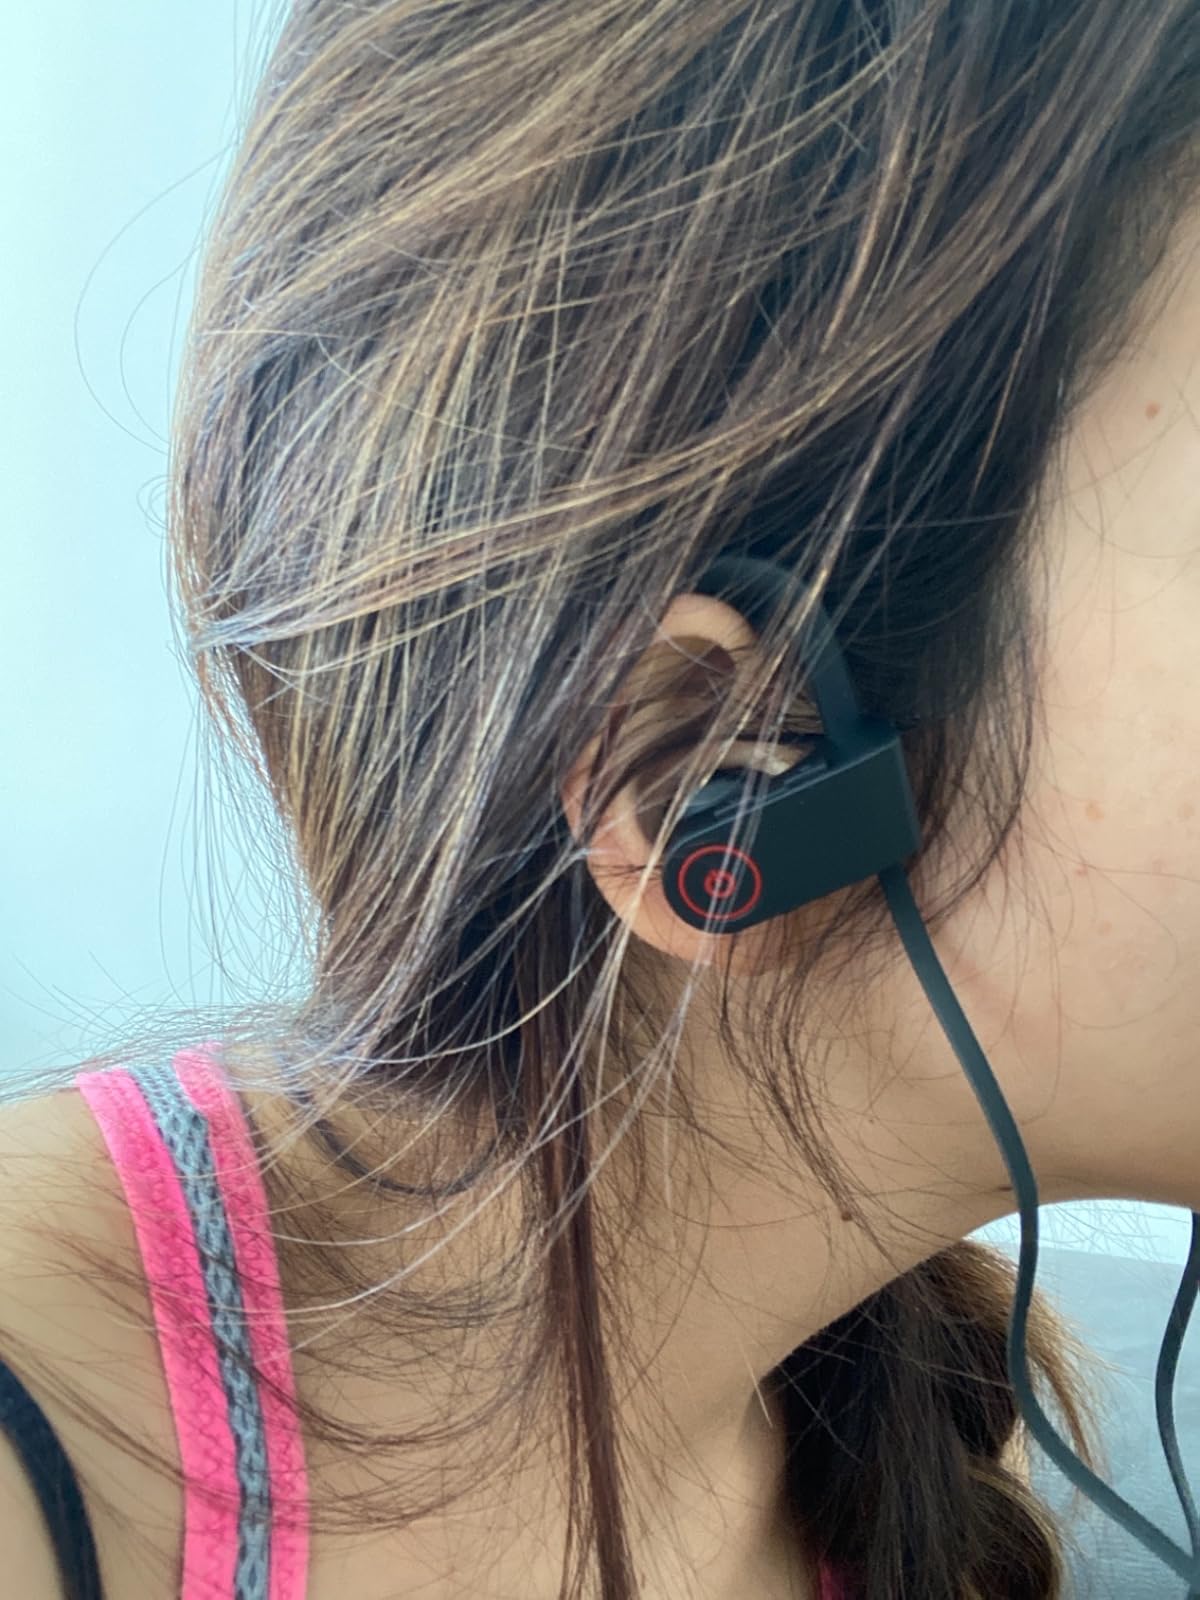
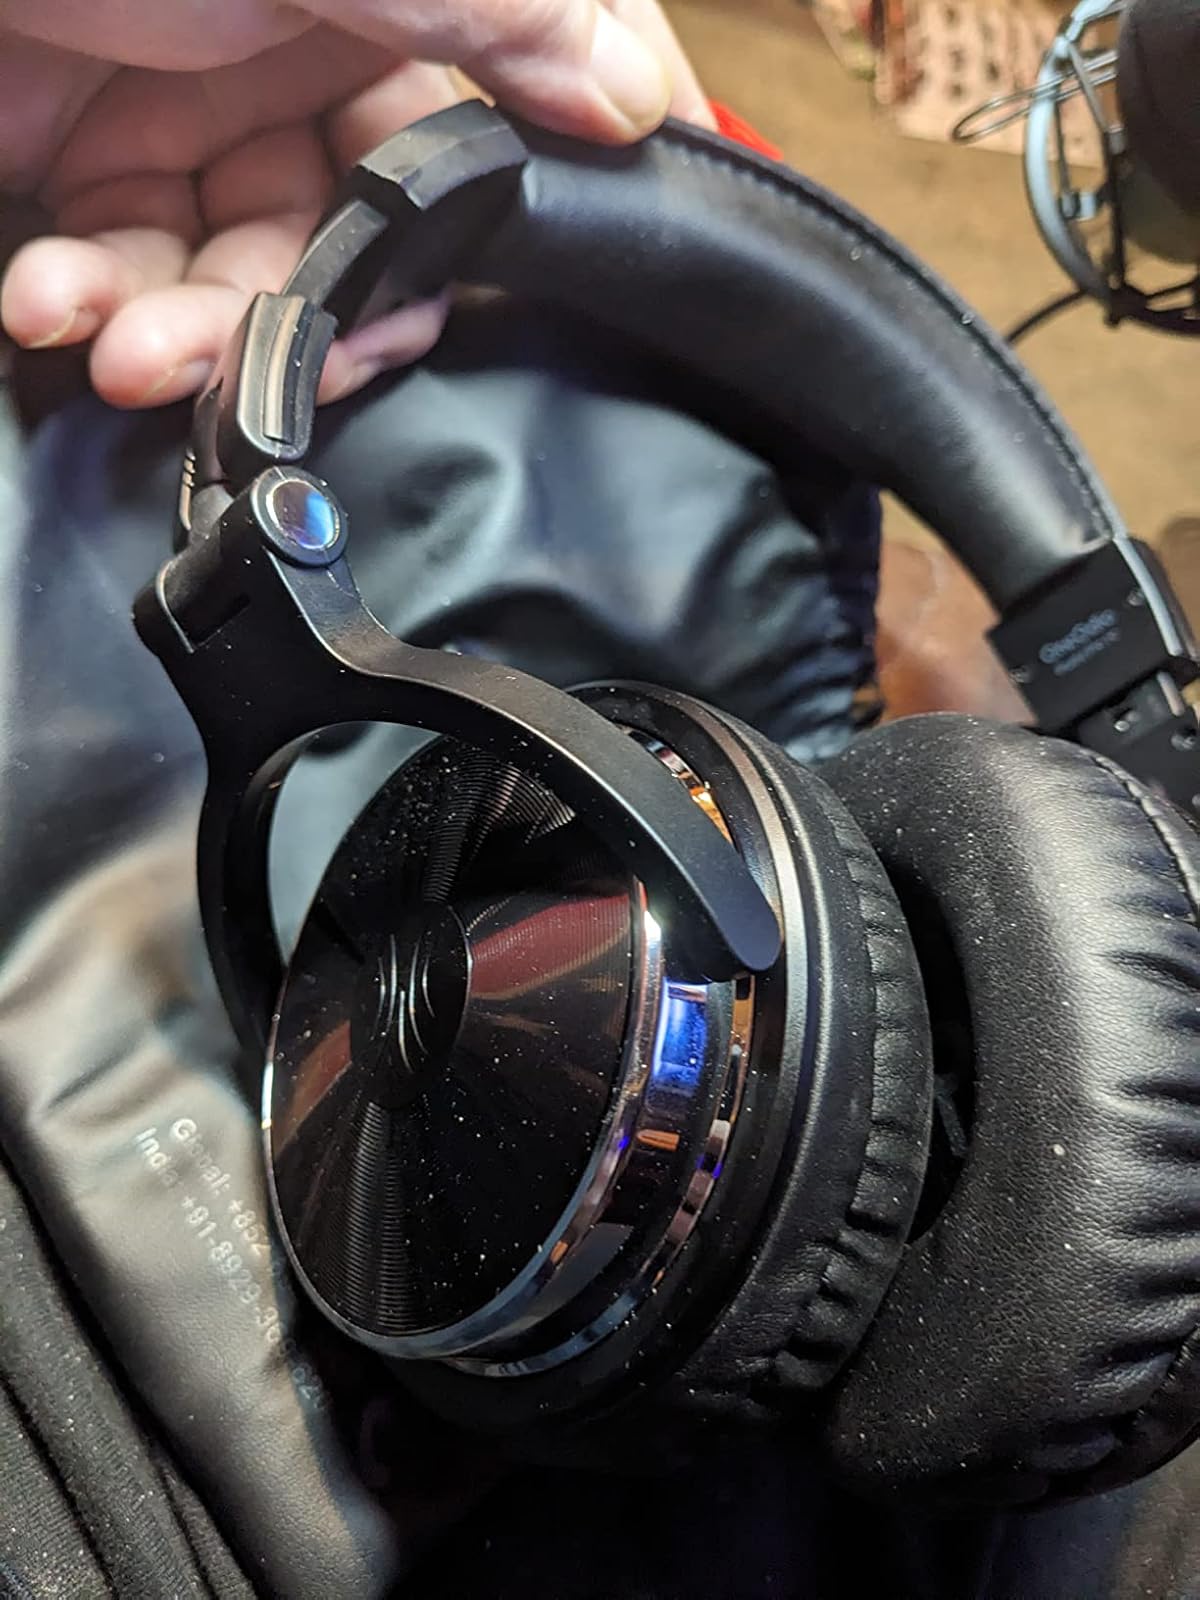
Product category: headphones
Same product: no